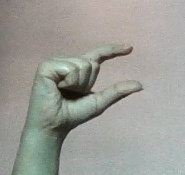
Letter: dal